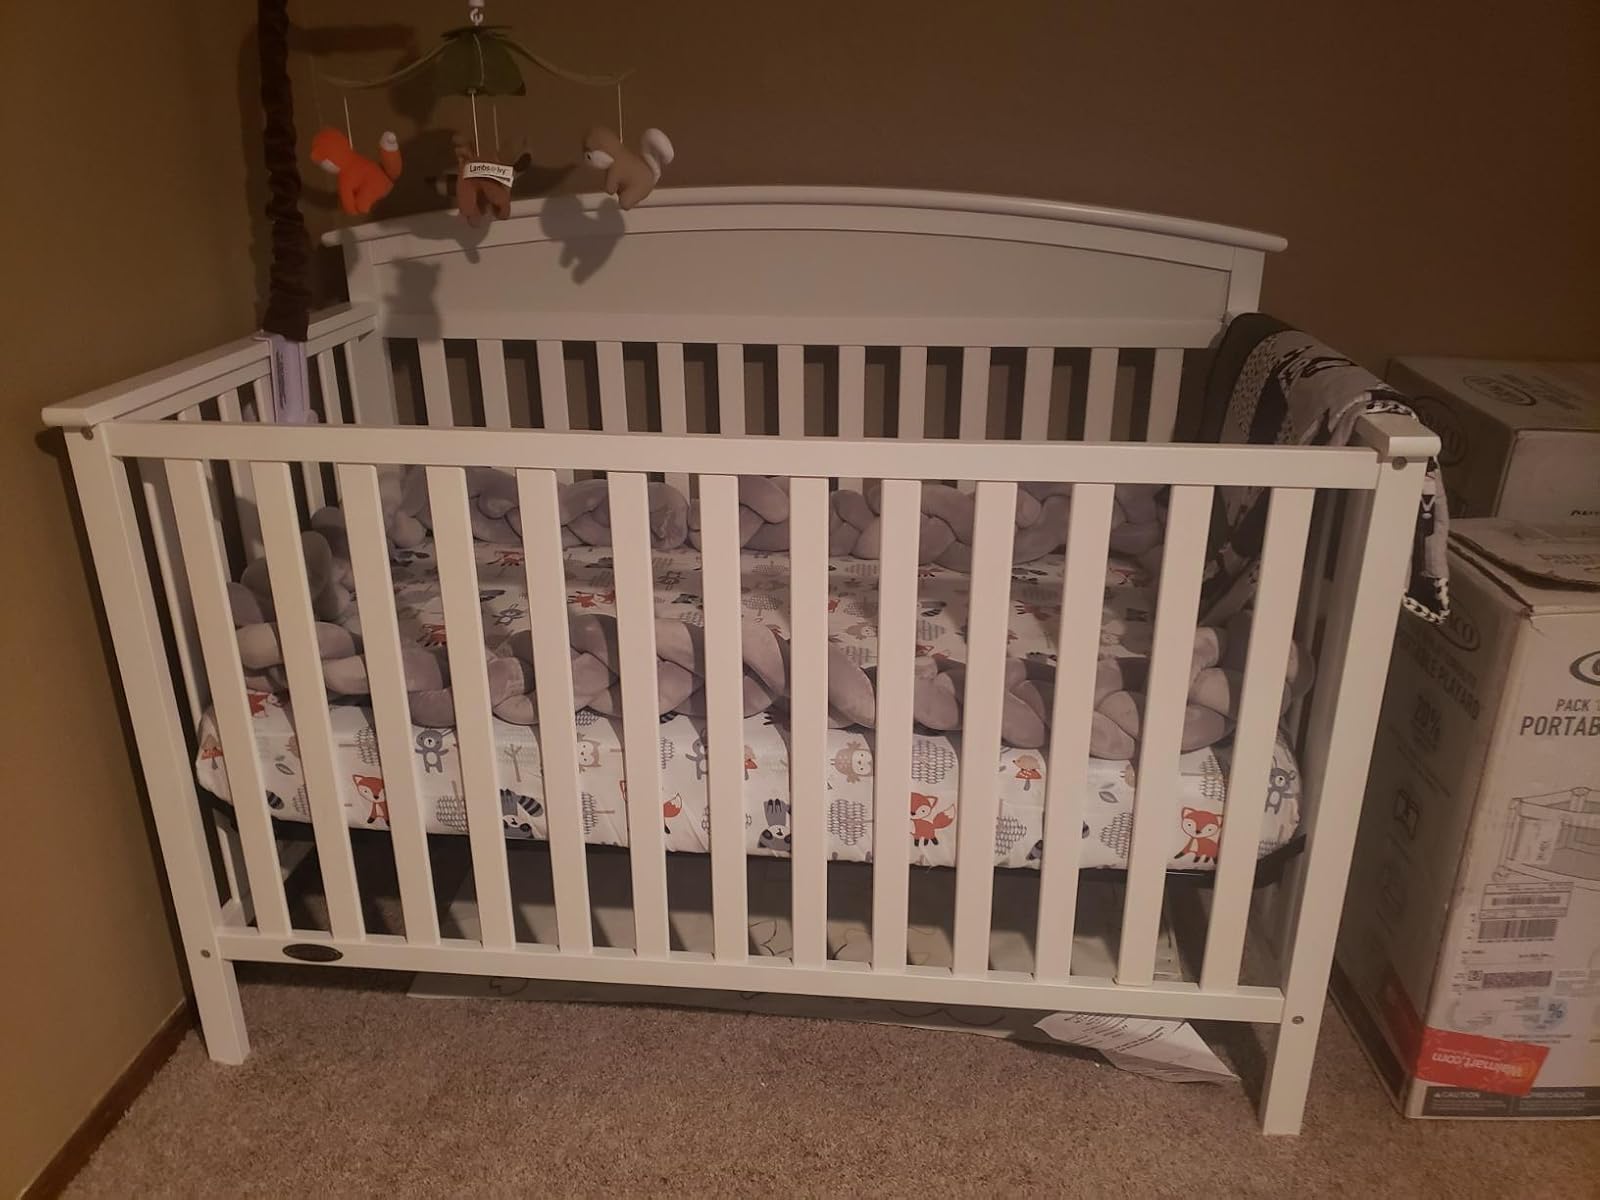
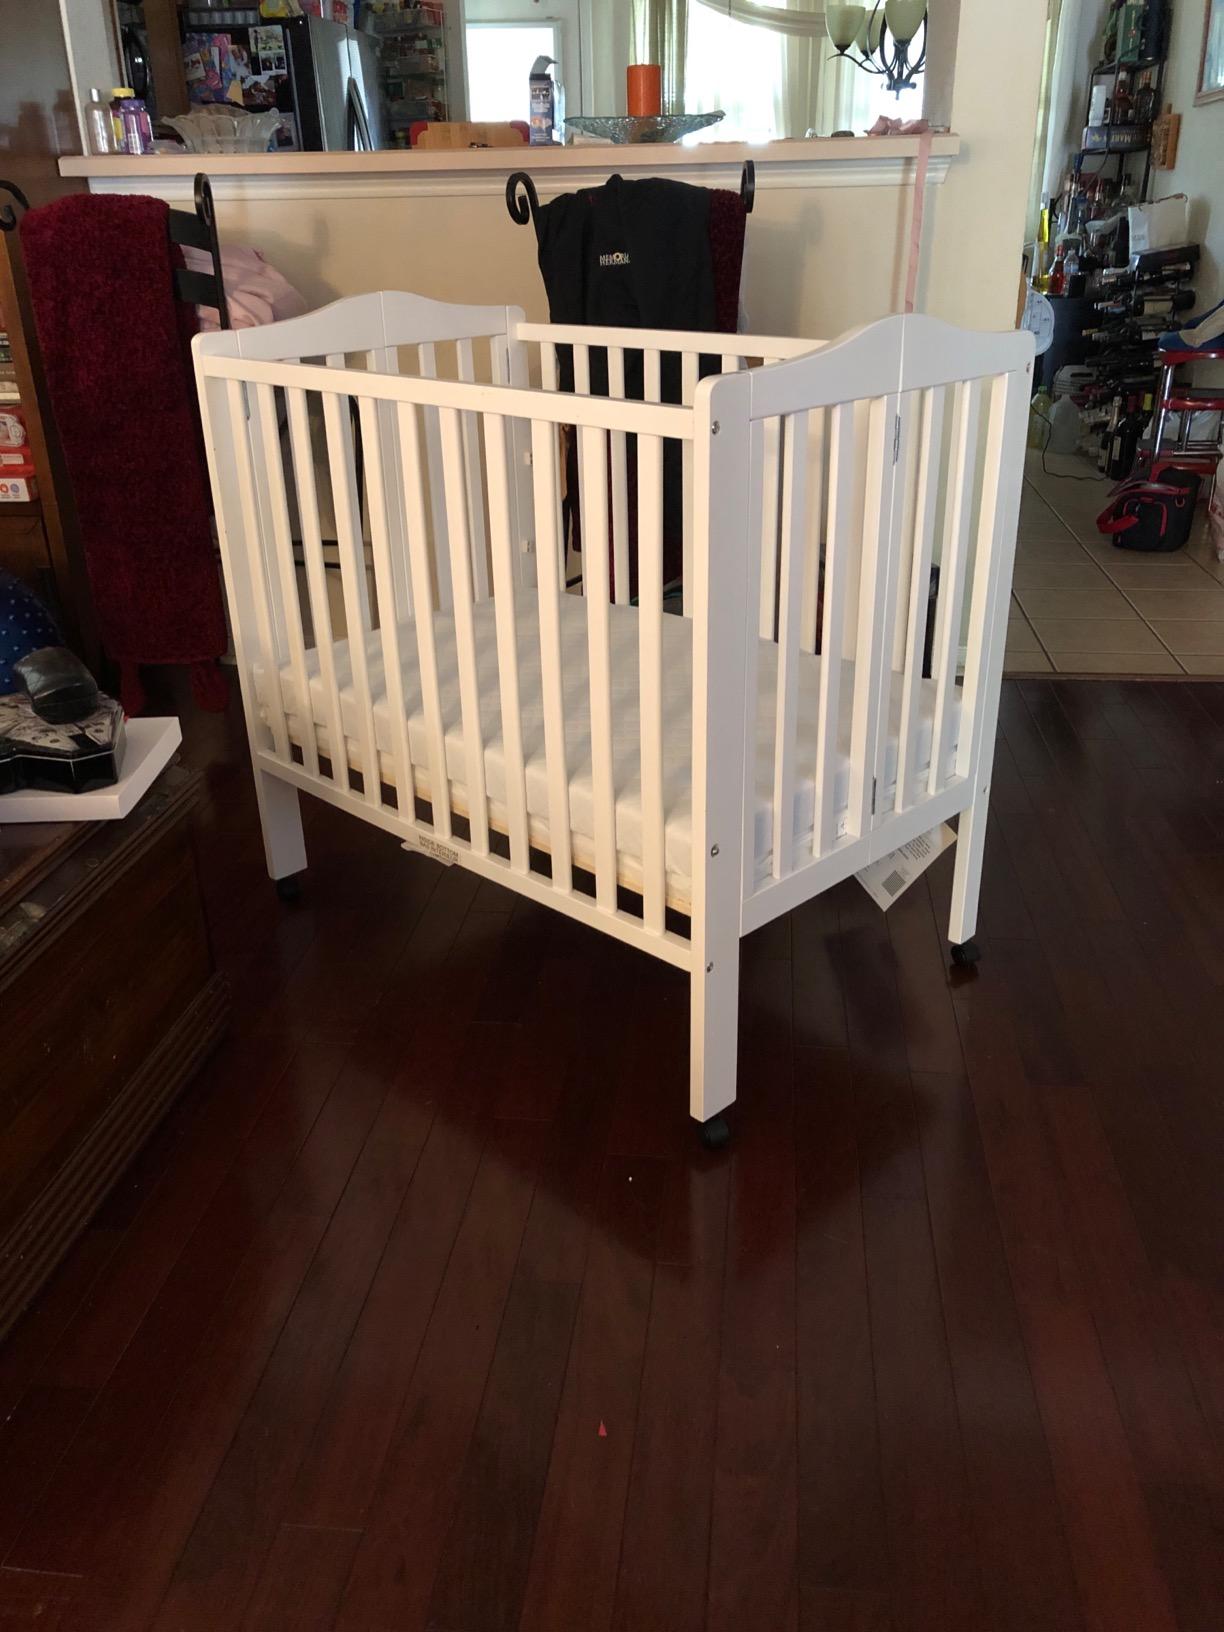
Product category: products_crib
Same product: no